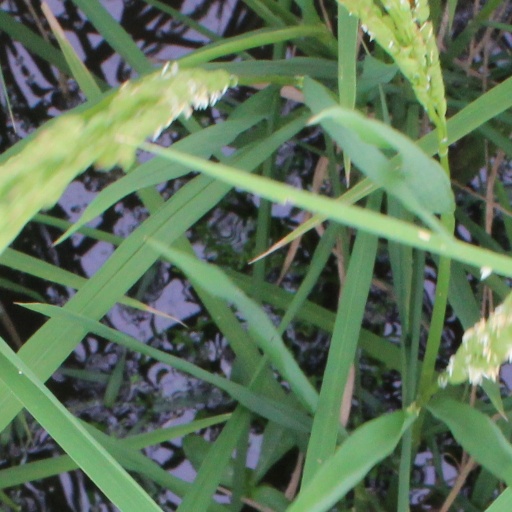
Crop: rice